Blizard Building

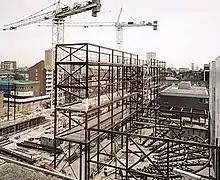
The Blizard Building under construction

The building was commissioned in Autumn 2000, and designed by the architect Will Alsop. Construction began in November 2003, with AMEC as the main contractor, and was completed in March 2005, at a cost of £45 million. It was officially opened in October 2005 by The Princess Royal.